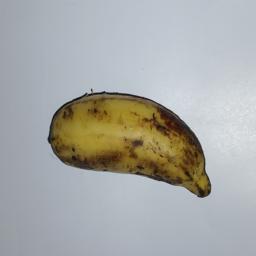
Banana variety: Champa Kola